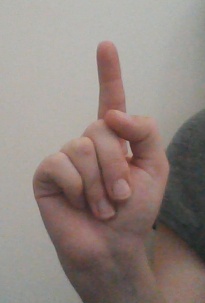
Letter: bb